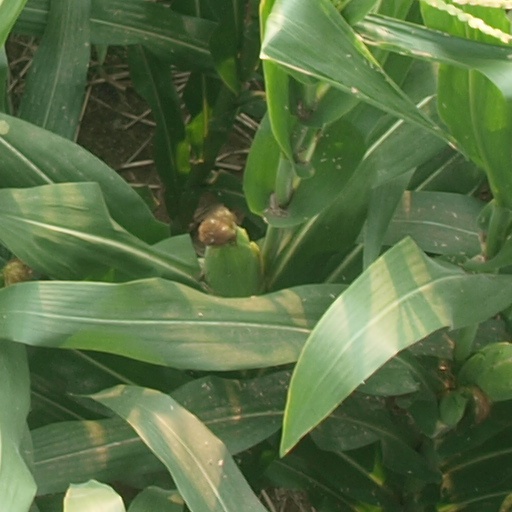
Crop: maize; corn